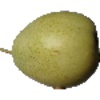
Label: Pear 1